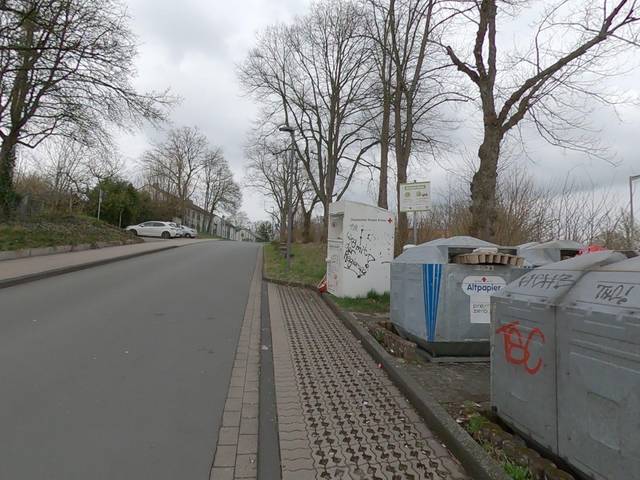
Region: Germany
Coordinates: 50.884, 8.041